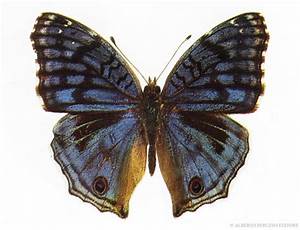
Label: farfalla